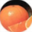
Label: orange